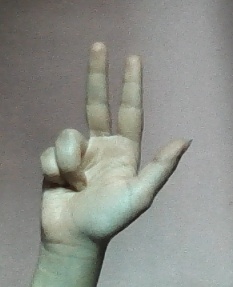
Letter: al